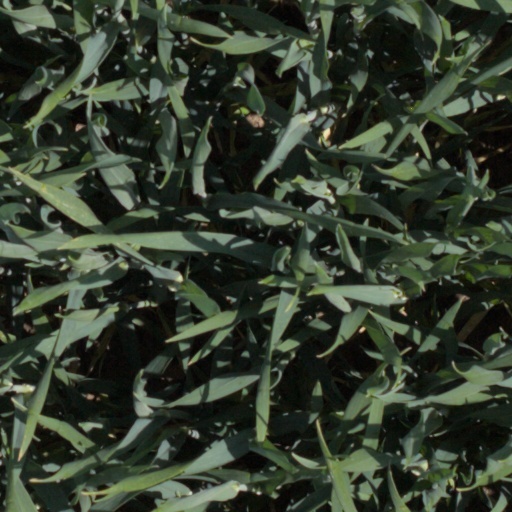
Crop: wheat